Goran Karanović

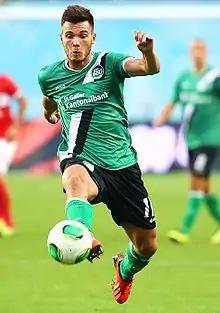

Goran Karanović (born 13 October 1987) is a Swiss-Serbian football forward for Wohlen.